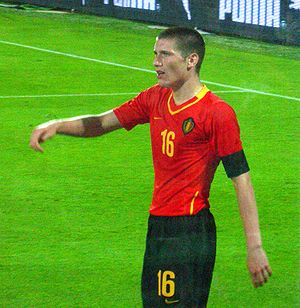
Sébastien Pocognoli
Sébastien Pocognoli er en belgisk fodboldspiller, der spiller som venstre back eller alternativt kant i Jupiler Pro League-klubben Standard Liège. Han har spillet for klubben siden 2017. Han har tidligere repræsenteret KRC Genk og Standard Liège i Belgien, hollandske AZ, tyske Hannover 96 samt West Bromwich og Brighton i England.